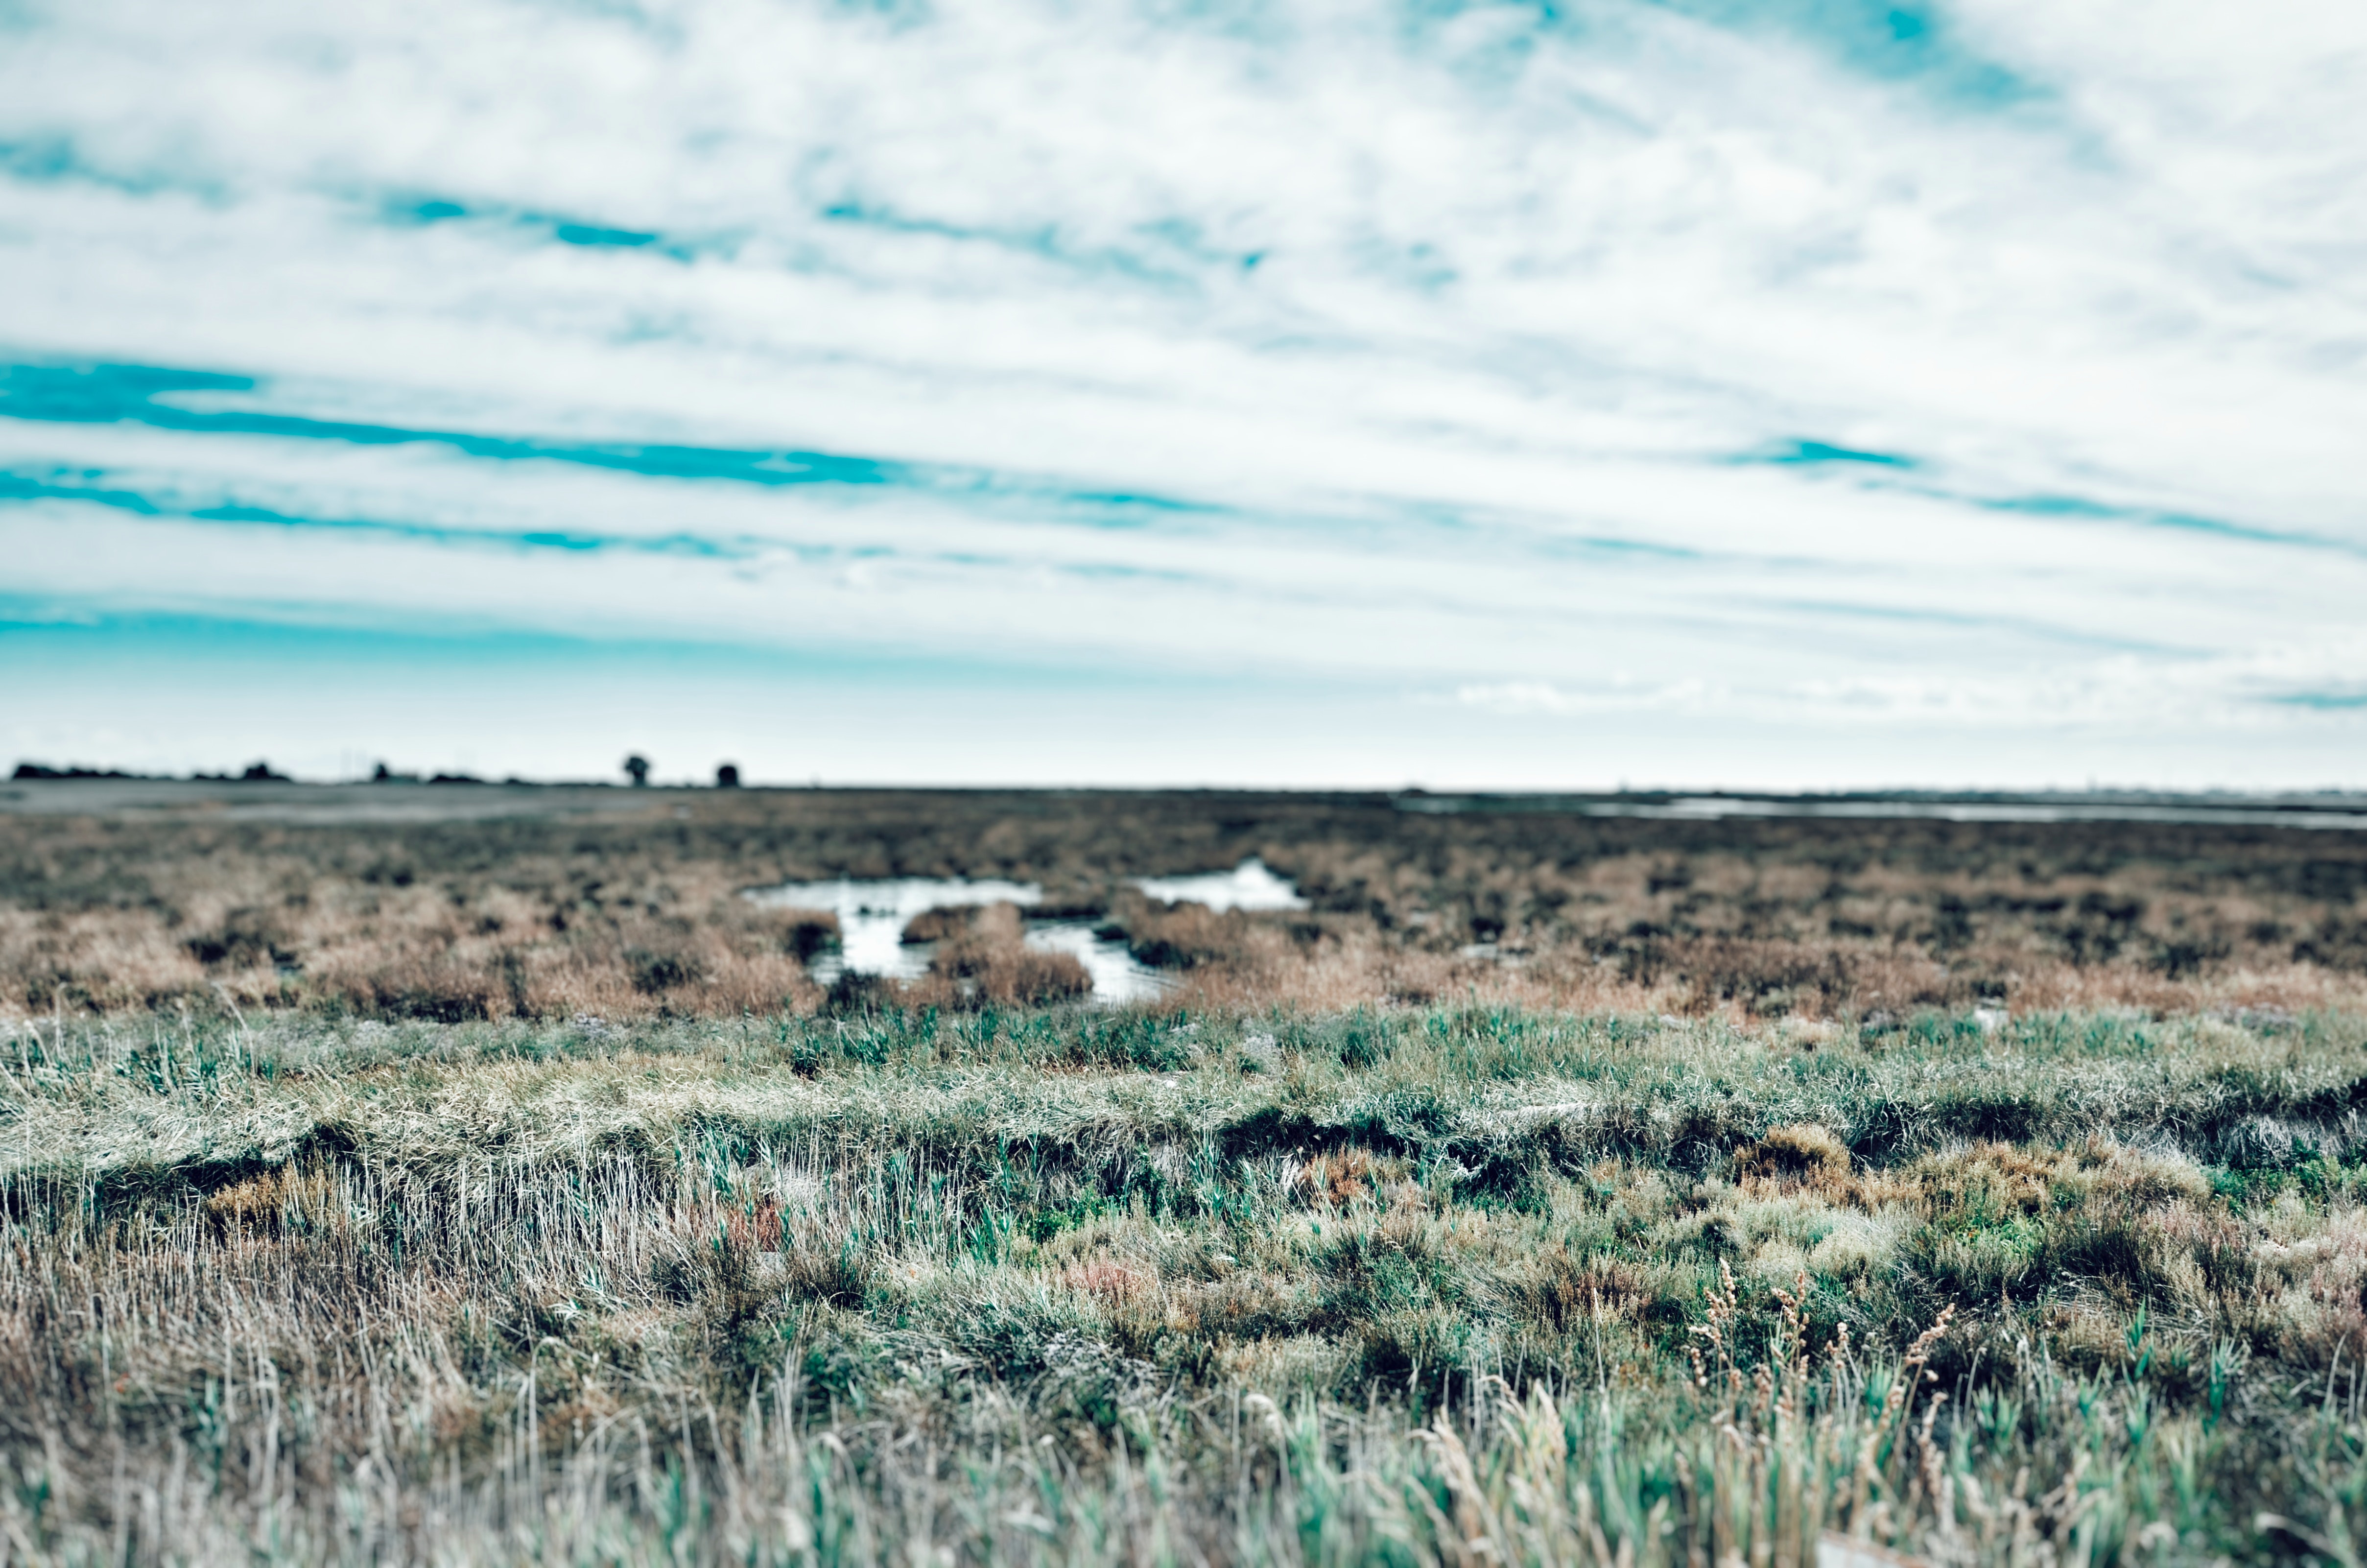
grassland, natural landscape, sky, natural environment, prairie, ecoregion, grass, steppe, pasture, wildlife, plain, tree, landscape, grass family, savanna, badlands, tundra, shrubland, plant community, cloud, field, rural area, rock, meadow, plant, horizon, ranch, soil, road, hill, sea, national park, grazing